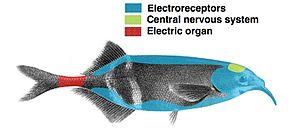
Poisson-éléphant